Arab cinema

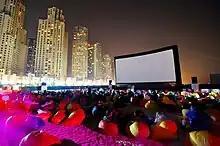
20m wide inflatable projection screen at the 2010 Dubai International Film Festival.

The influence of films and cinemas on Arabs was due to the effect of the West on the Arab world; therefore, natives were not the owners for the movie theaters that are located in their own lands.